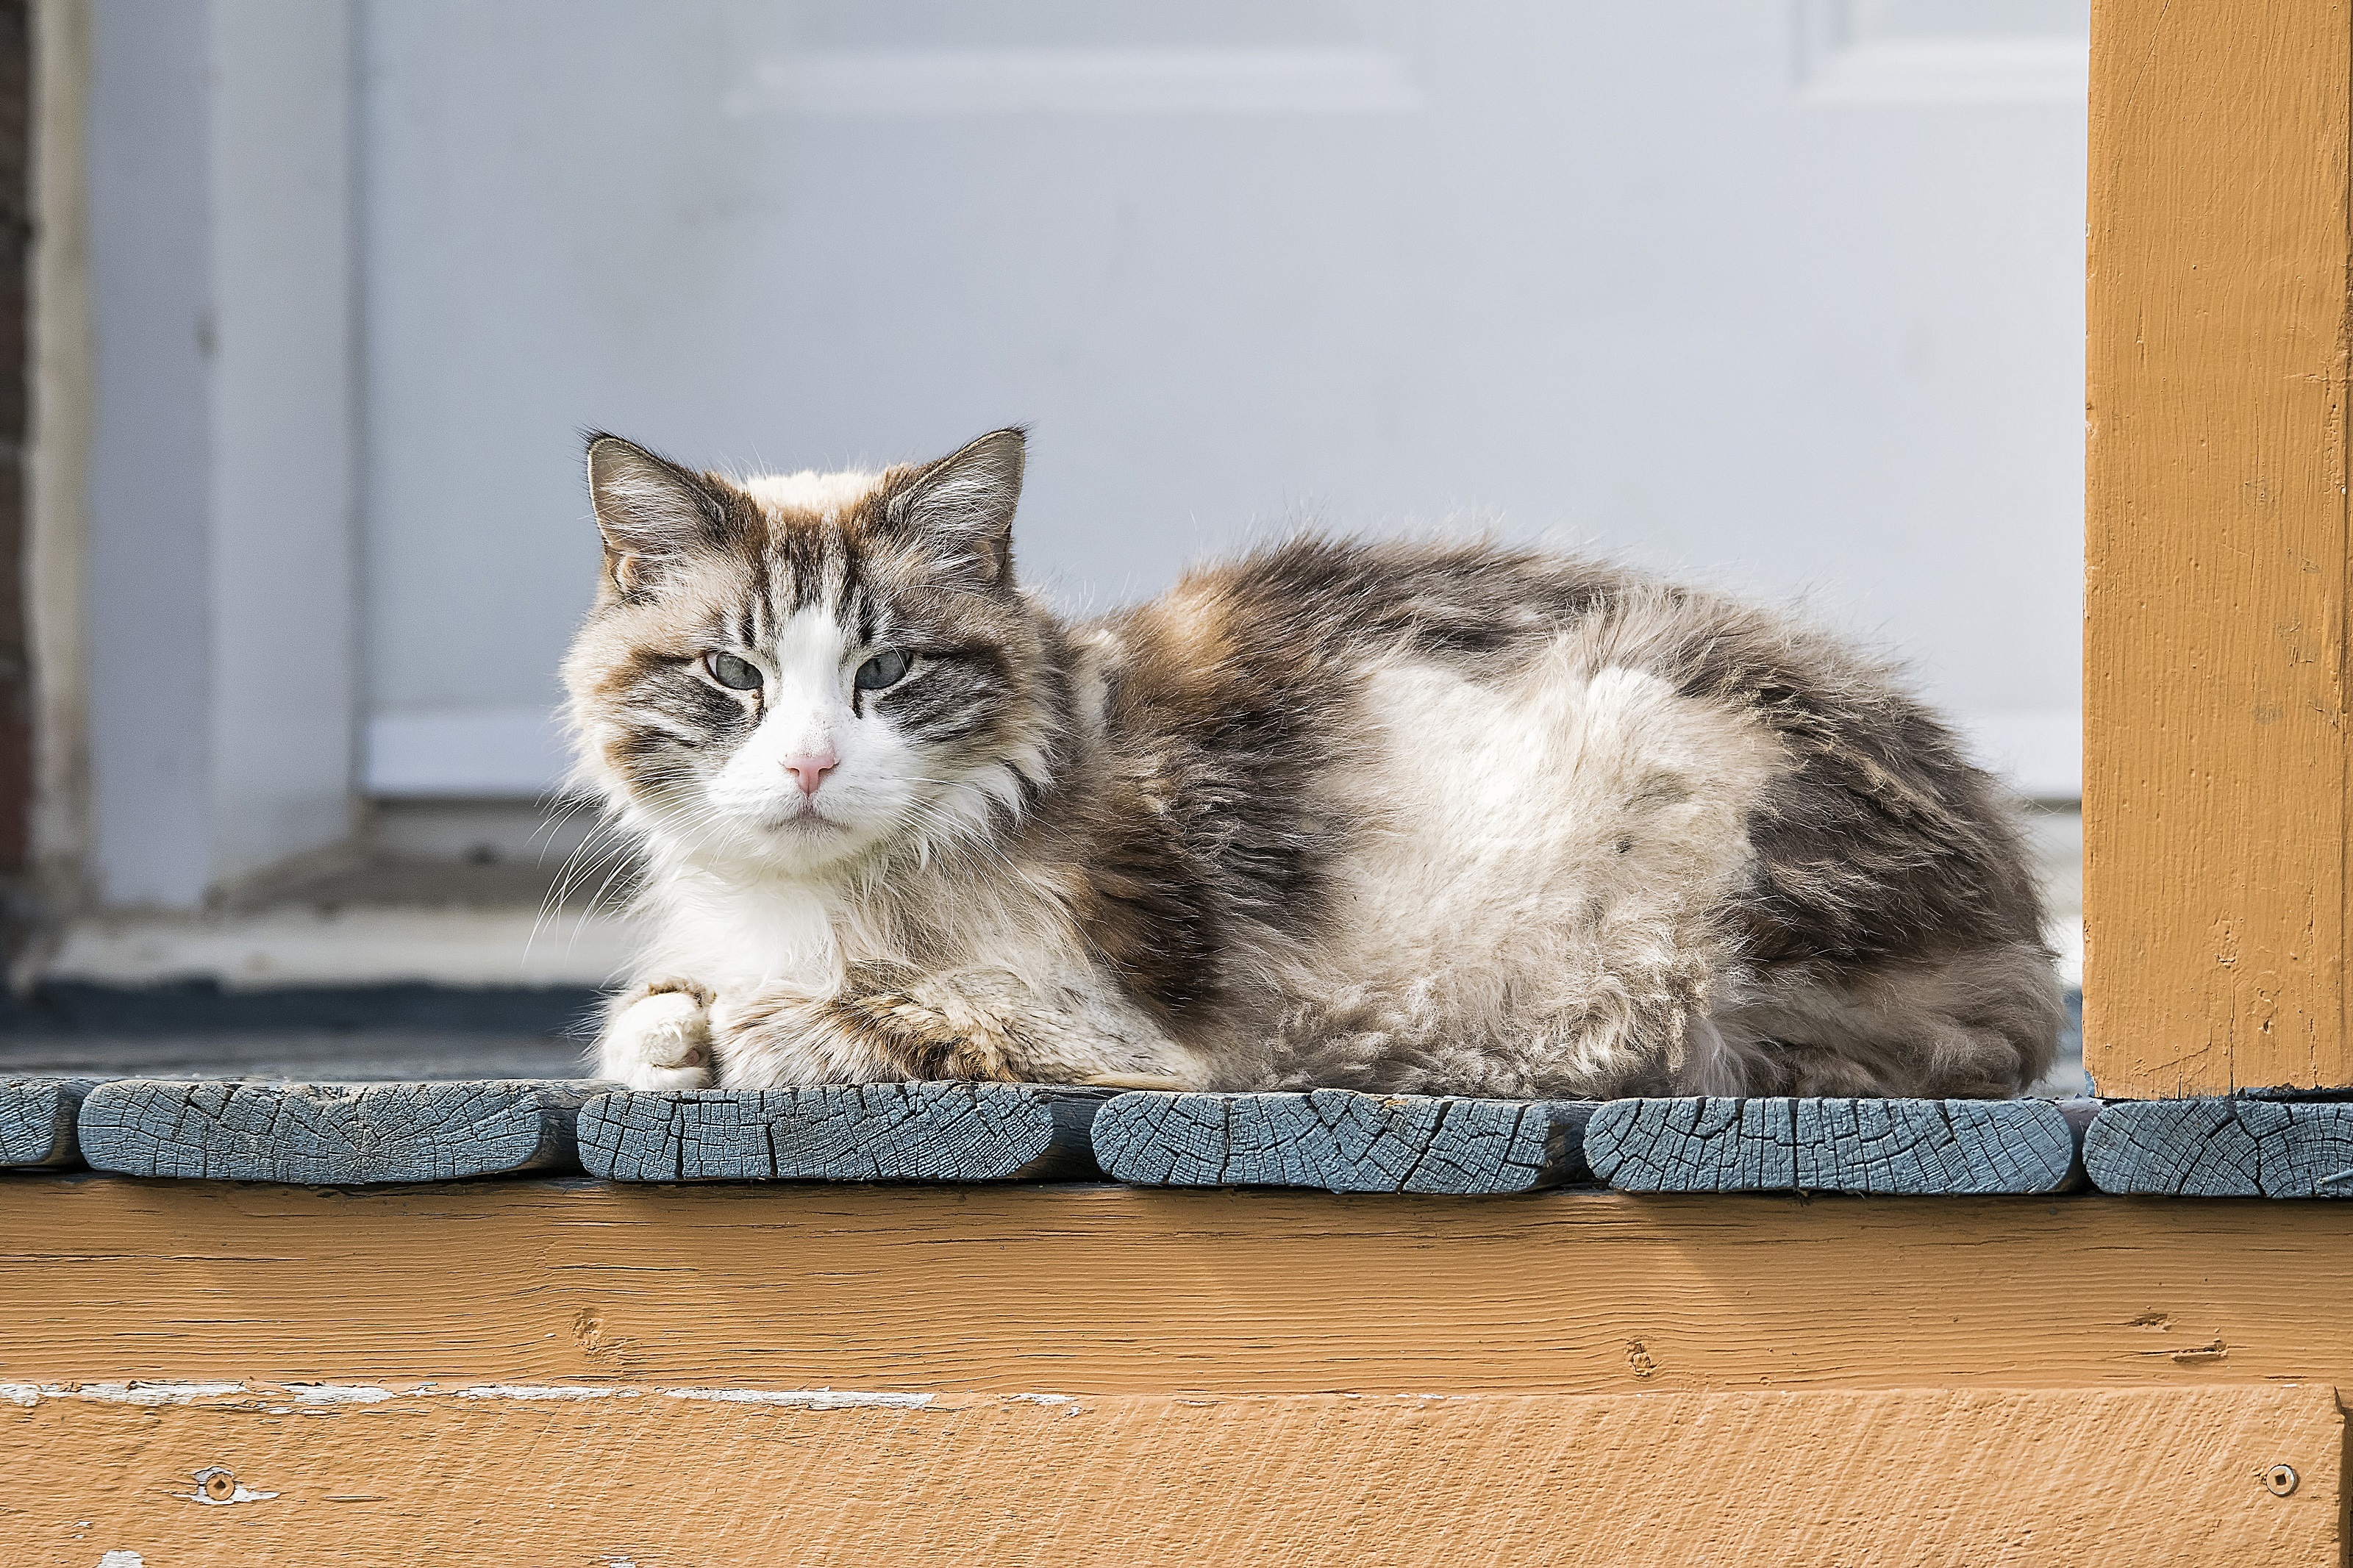
cute, porch, looking, pet, portrait, kitten, cat, feline, tabby, mammal, relaxing, whiskers, kitty, furry, vertebrate, domestic, resting, longhair, tabby cat, norwegian forest cat, european shorthair, small to medium sized cats, cat like mammal, domestic short haired cat